Ruleta de la Muerte (1999)

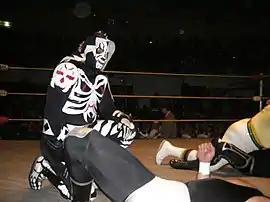
La Parka, one of 16 men risking their mask at this event

"Ruleta de la Muerte" (1999) was a professional wrestling pay-per-view event produced by Consejo Mundial de Lucha Libre (CMLL) that took place on July 18, 1999 in Palacio de los Deportes, Mexico City, Mexico. The show featured the "Ruleta de la Muerte"¨(Spanish for "Roulette of Death") tournament, in which tag teams face off in a single elimination tournament, but unlike traditional tournaments it is the losing team that advances in the tournament. The losing team in the final match must wrestle each other in a "Lucha de Apuestas" match, where either their mask or their hair is on the line. The Tournament featured 8 teams, all of them randomly paired the tournament through the elimination order of a battle royal involving all 16 participants. In addition to the battle royal, seven tournament matches and the "Lucha de Apuesta" match the show also featured two five vs. five elimination matches on the under card.